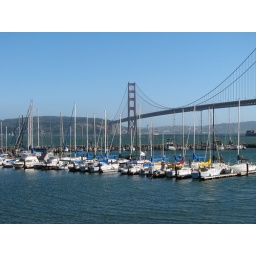
golden gate bridge from travis yacht club, near the discovery museum